Heliodorus pillar

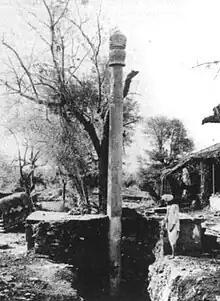
Heliodorus pillar, 1913–15 excavation.

Between 1909 and early 1910, nearly 30 years after the pillar's discovery, a small Indian and British archaeological team led by H H Lake revisited the site. After the thick red crust was cleaned out, they found Brahmi script inscriptions. John Marshall reported the discovered inscriptions, and to everyone's surprise, the longer inscription related to a Greek ambassador named Heliodorus of 2nd-century BCE and the deity Vāsudeva. An additional smaller inscription on the pillar listed human virtues, later identified to be from a verse of the "Mahabharata".